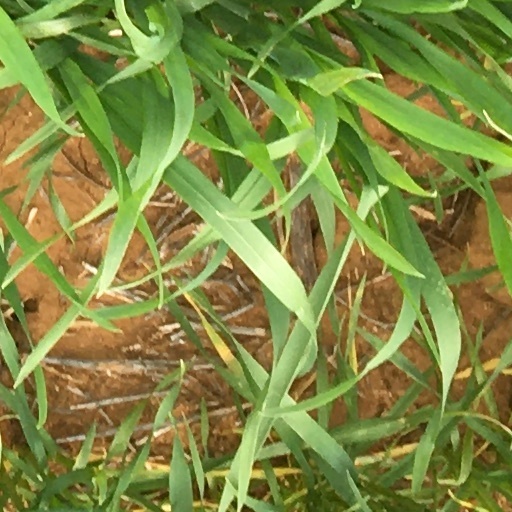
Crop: wheat